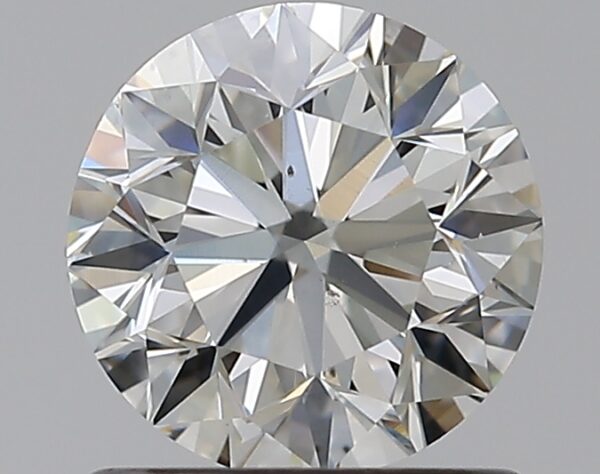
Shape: round
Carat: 0.9
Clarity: VS2
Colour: I
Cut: VG
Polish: EX
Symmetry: EX
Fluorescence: N
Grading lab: GIA
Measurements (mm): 5.98 x 6.01 x 3.87